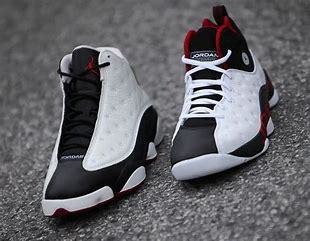
Brand: Jordan
Model: 2 Retro